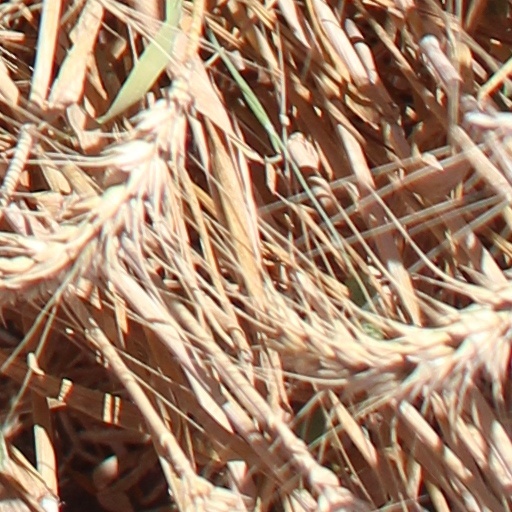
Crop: wheat